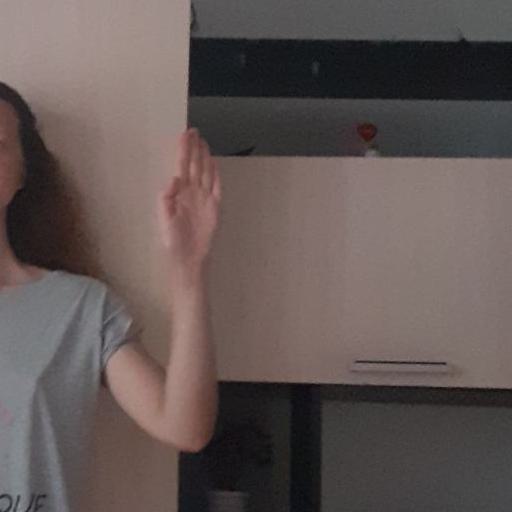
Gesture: stop